Portuguese Colonial War

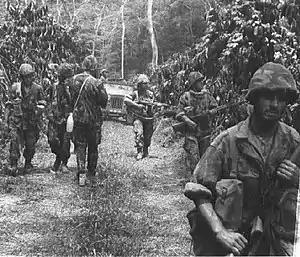
Portuguese Army soldiers in the beginning of the War in Angola. The camouflage uniforms and the FN FAL assault rifles identify them as "Caçadores Especiais". At this time, the remaining Army forces still wore yellow khaki field uniforms and were mostly armed with bolt-action rifles.

On 4 February 1961, using arms largely captured from Portuguese soldiers and police 250 MPLA guerrillas attacked the São Paulo fortress prison and police headquarters in Luanda in an attempt to free what it termed 'political prisoners'. The attack was unsuccessful, and no prisoners were released, but seven Portuguese policemen and forty Angolans were killed, mostly MPLA insurgents. Portuguese authorities responded with a sweeping counterinsurgency response in which over 5,000 Angolans were arrested, and a Portuguese mob raided the "musseques" (shanty towns) of Luanda, killing several dozen Angolans in the process.